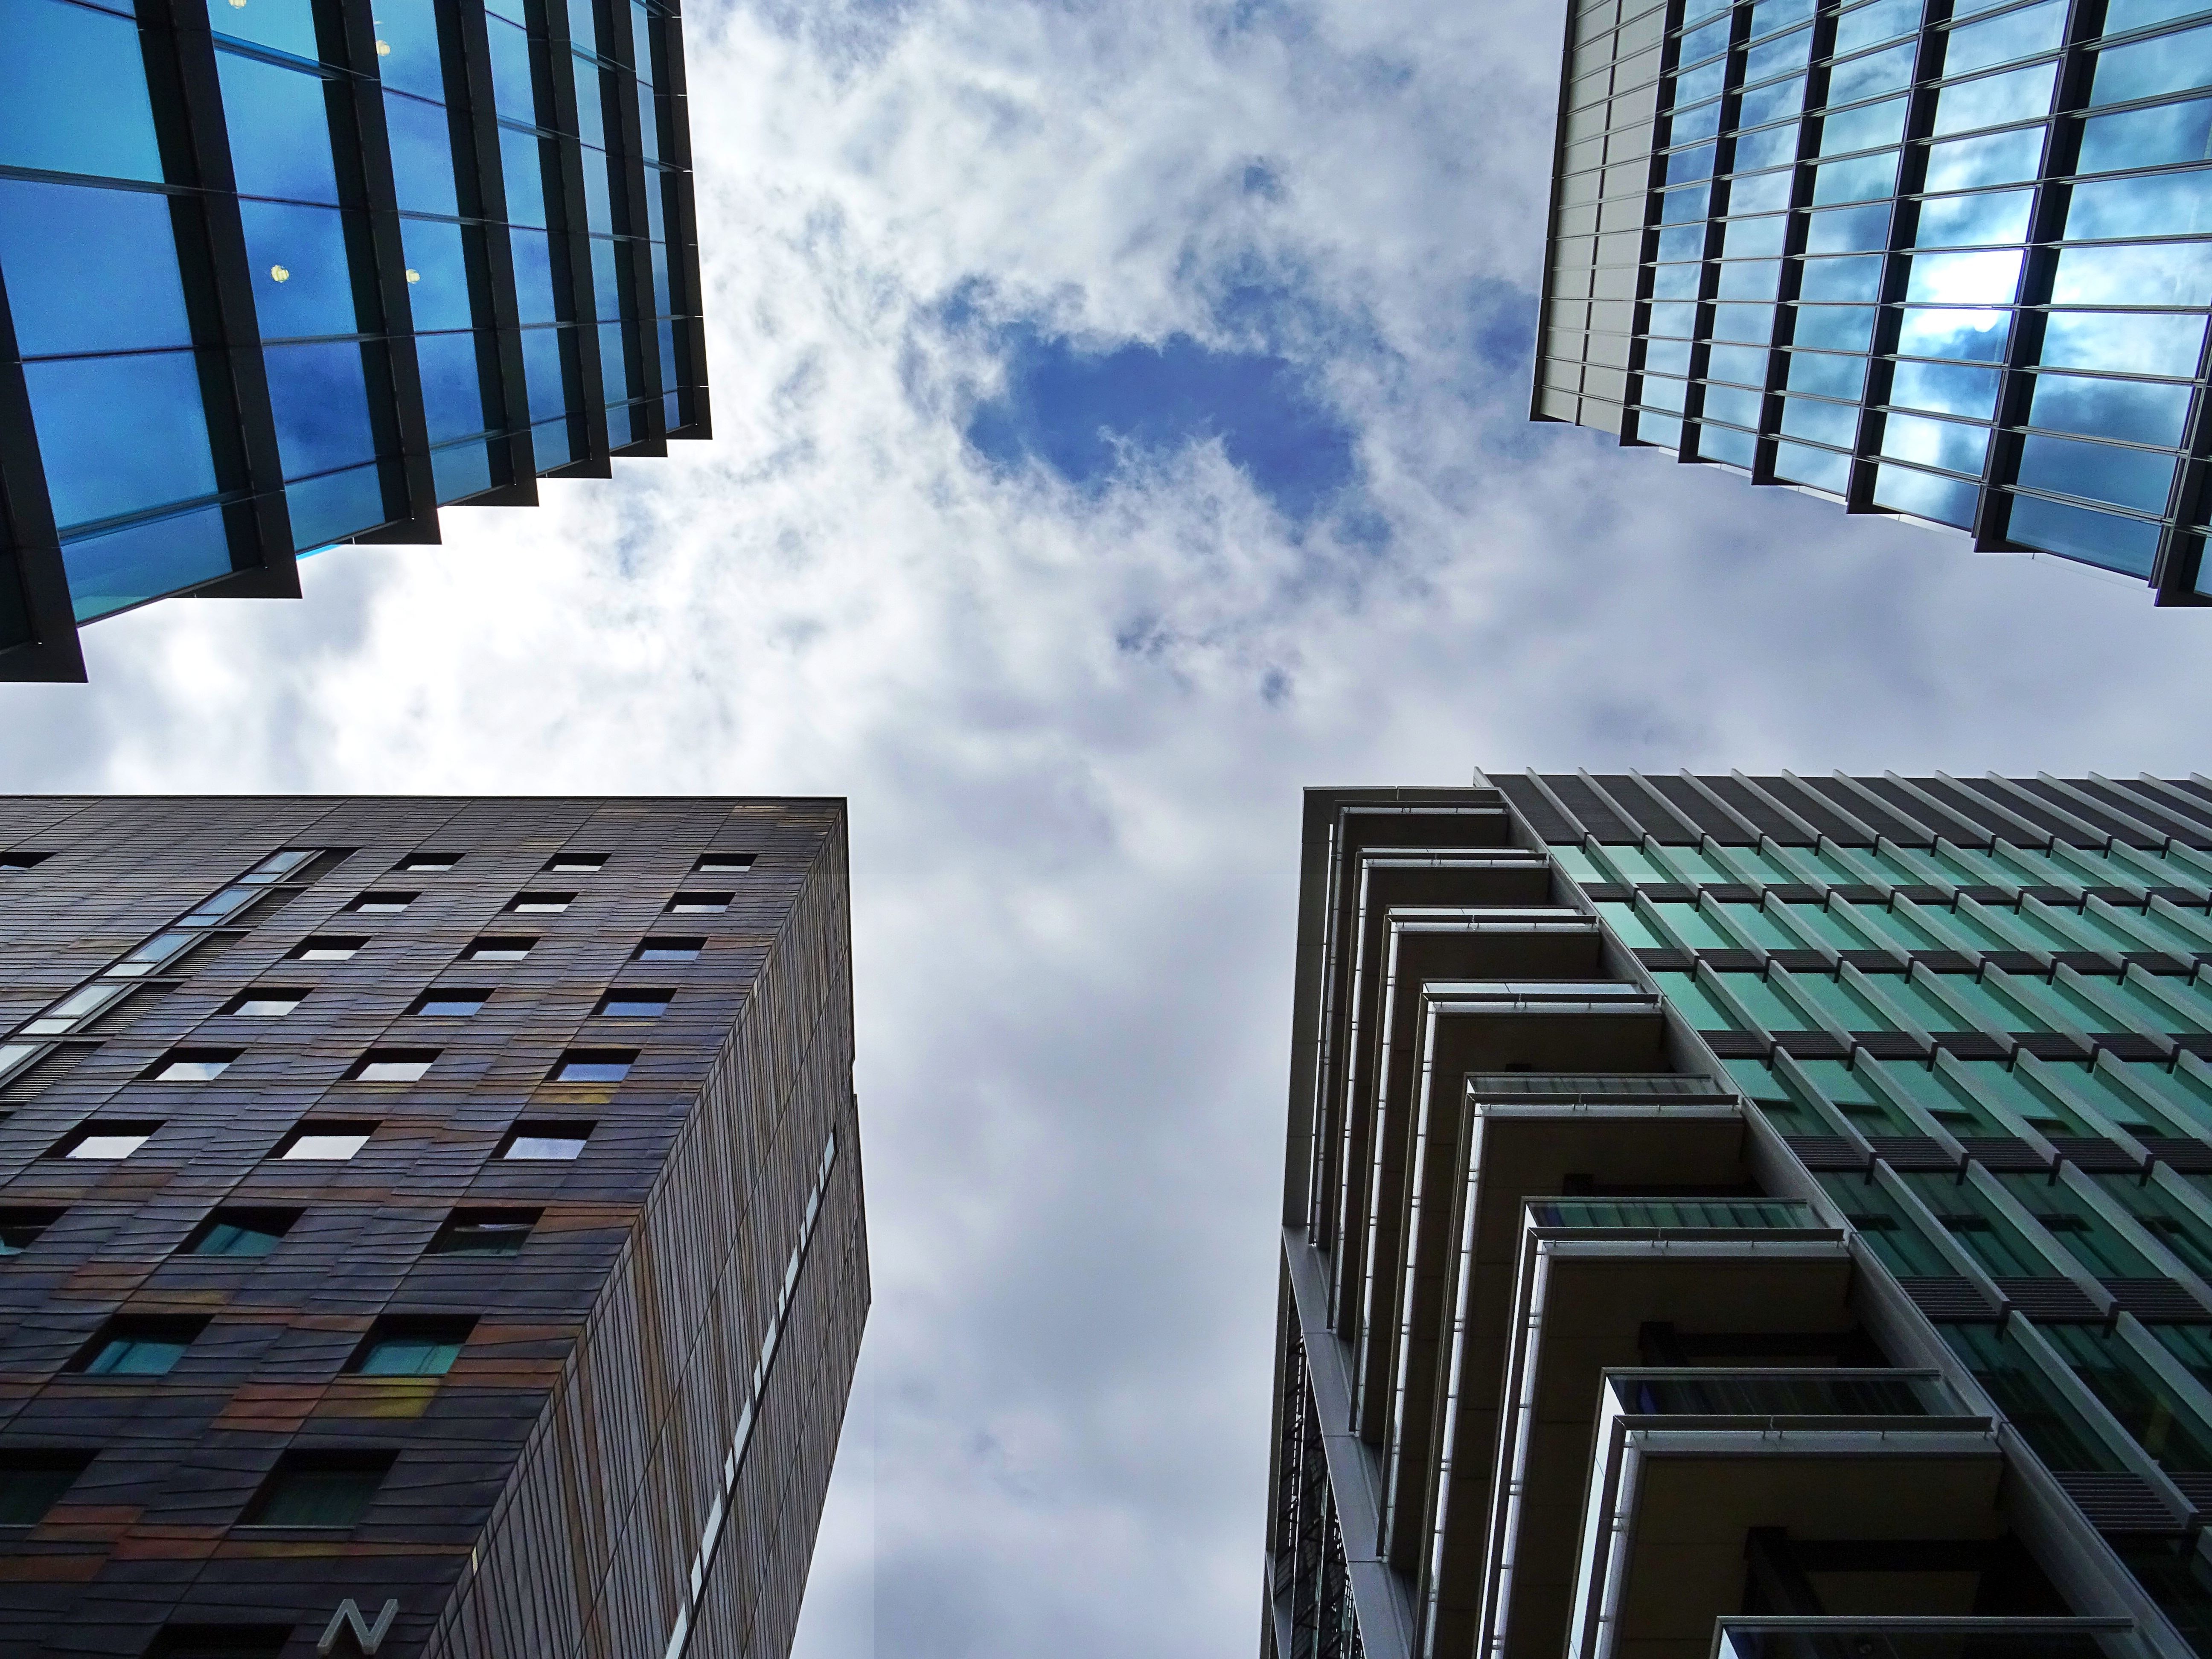
daytime, architecture, skyscraper, metropolitan area, sky, blue, building, urban area, tower block, commercial building, city, metropolis, reflection, human settlement, line, condominium, mixed use, real estate, facade, downtown, corporate headquarters, Material property, tower, cloud, glass, window, headquarters, daylighting, symmetry, apartment, urban design